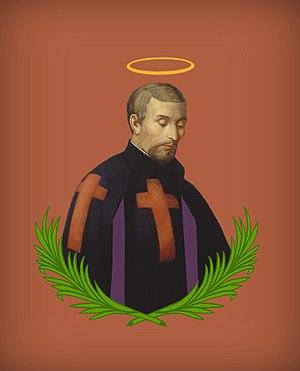
Pedro Marieluz Garcés, est un prêtre catholique et martyr du secret de la confession par la main de José Ramón Rodil y Campillo.